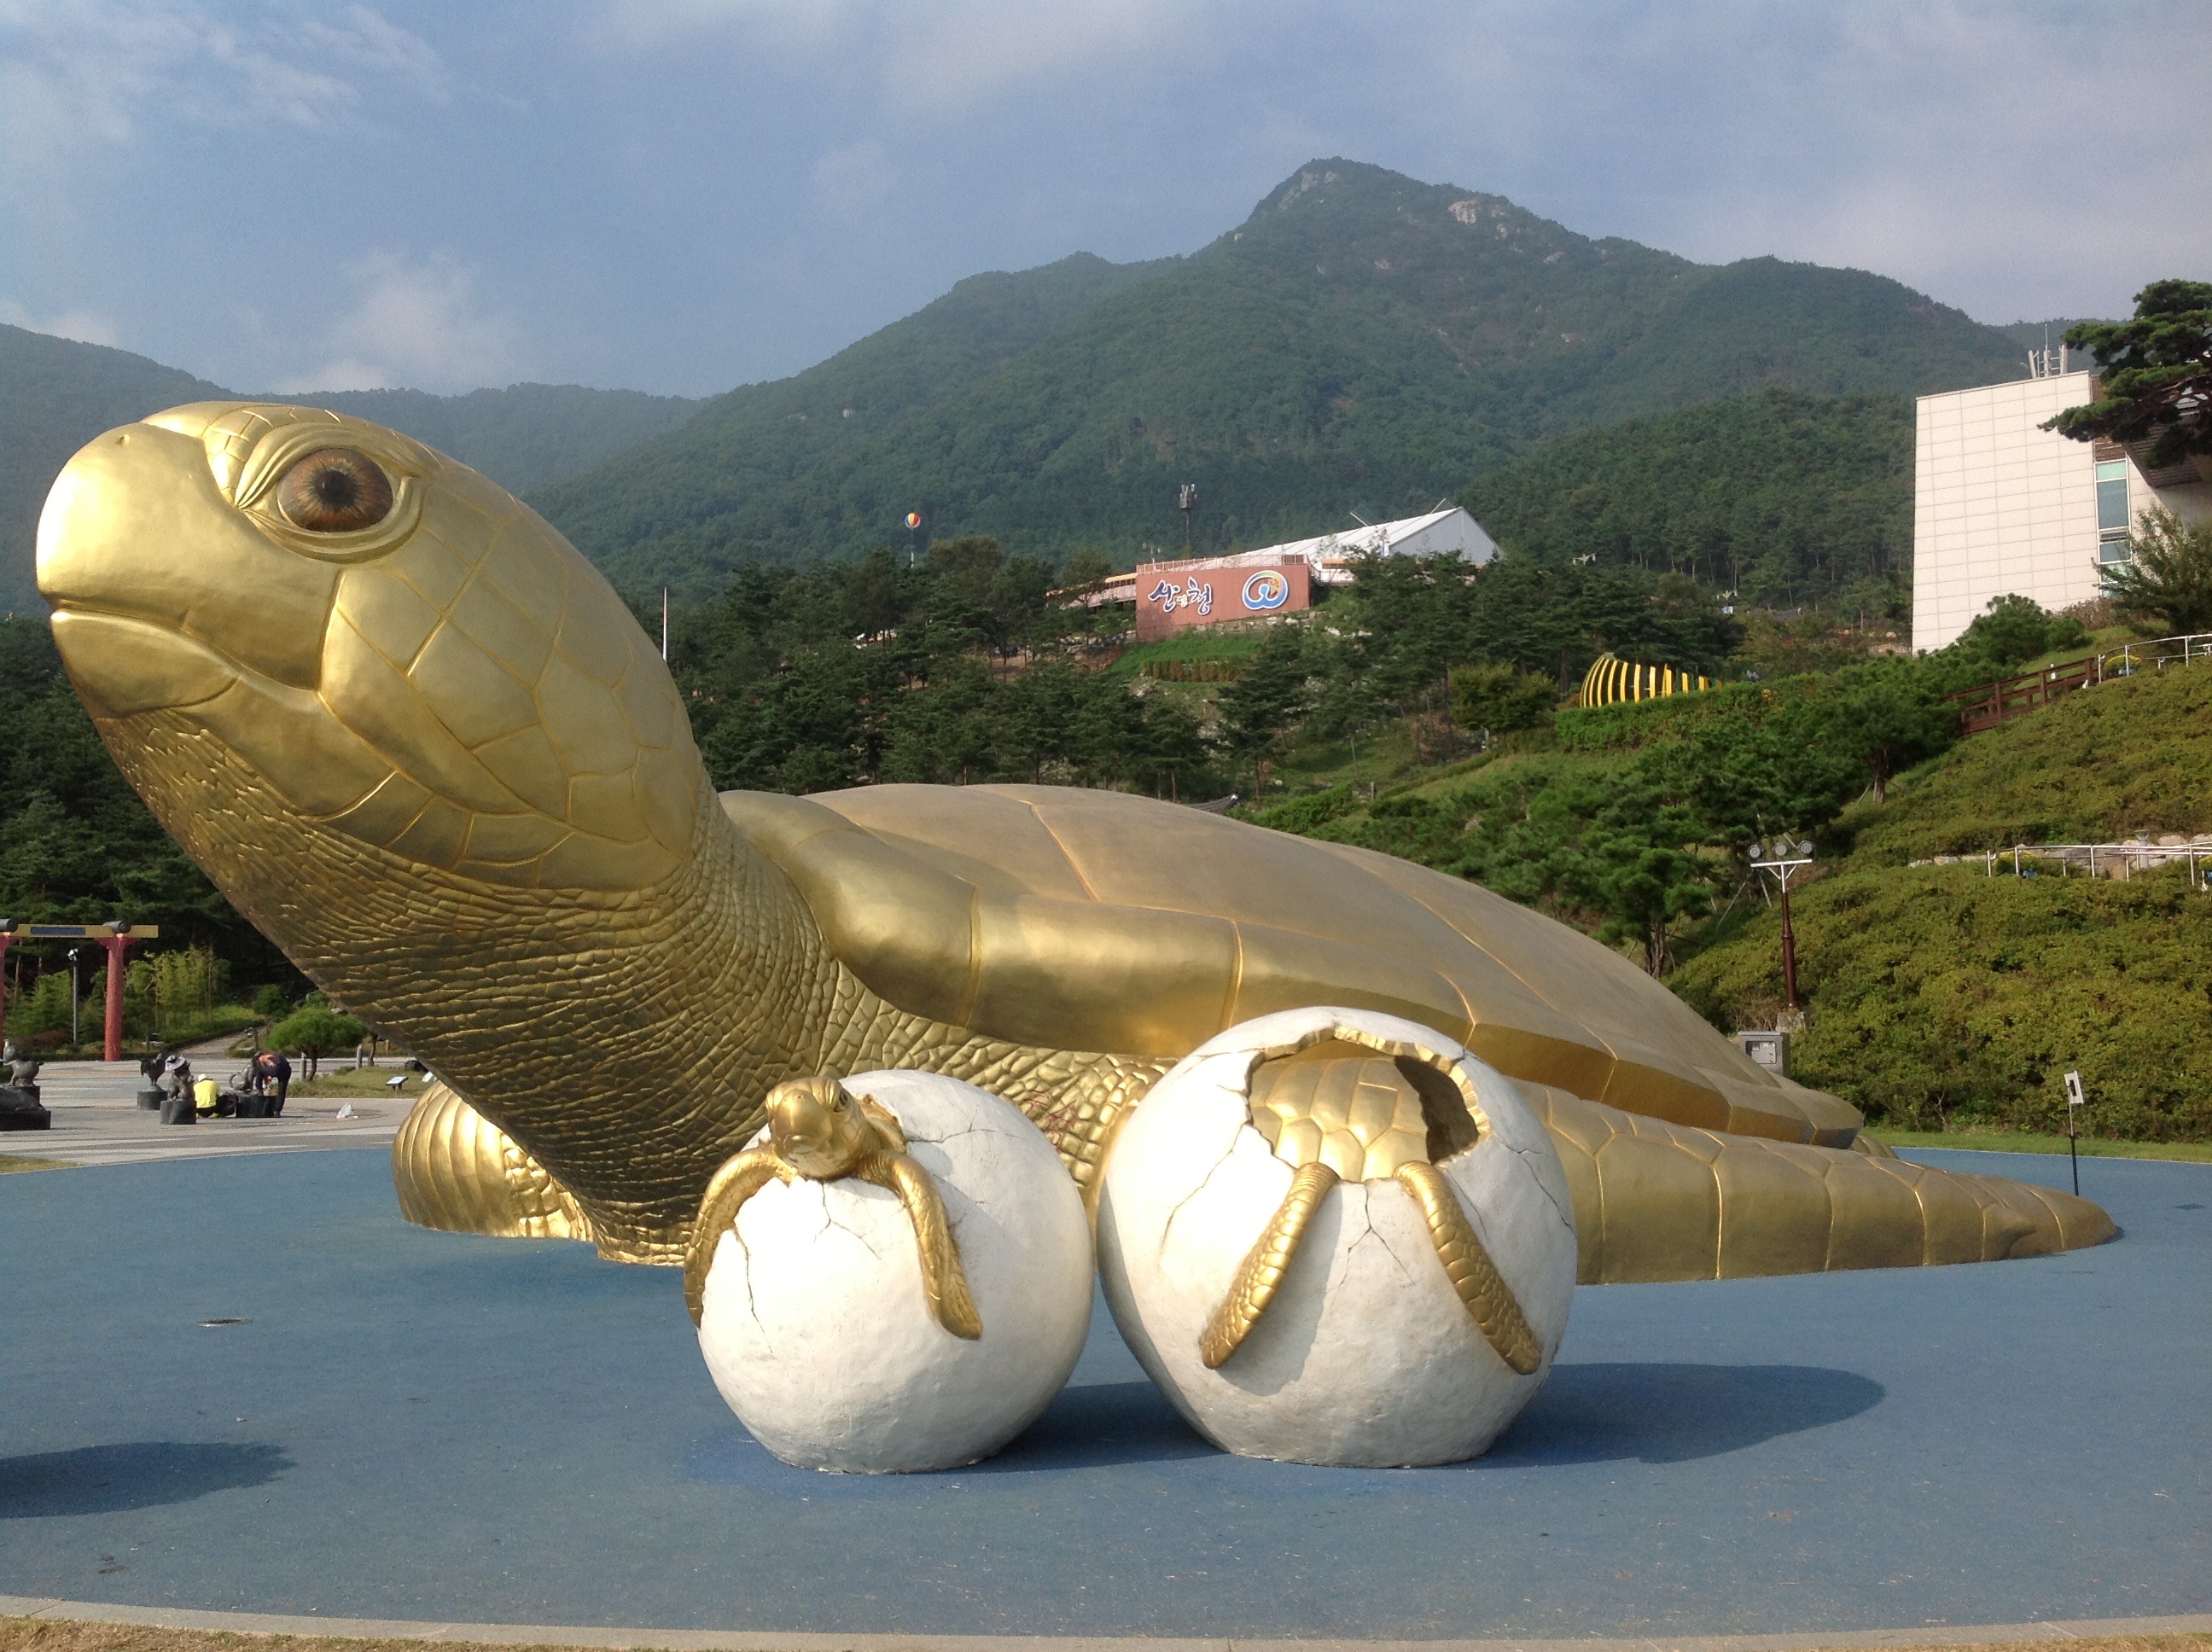
sea, aircraft, golden, vehicle, turtle, fish, sculpture, republic of korea, good luck, golden turtle, sancheong, donguibogam village